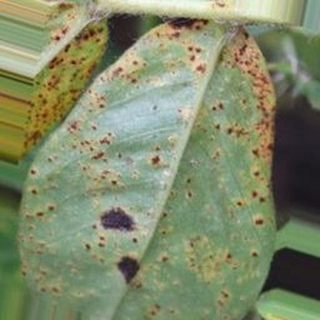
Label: groundnut_rust